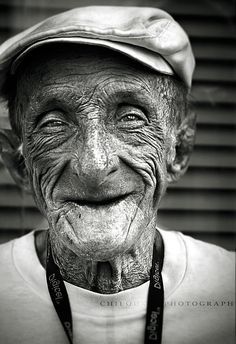
Label: Colored